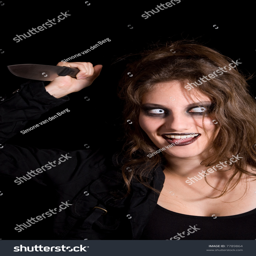
dangerous looking woman with scary eyes and a knife in her hand